Mount Taranaki

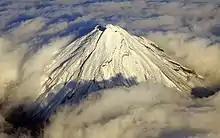
Aerial view of Mount Taranaki 2015

The Stratford Mountain Club operates the Manganui skifield on the eastern slope. Equipment access to the skifield is by flying fox across the Manganui Gorge.